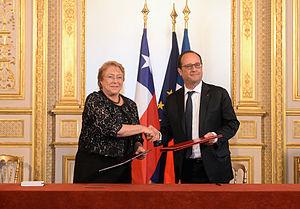
Les relations étrangères entre la République du Chili et la République française.